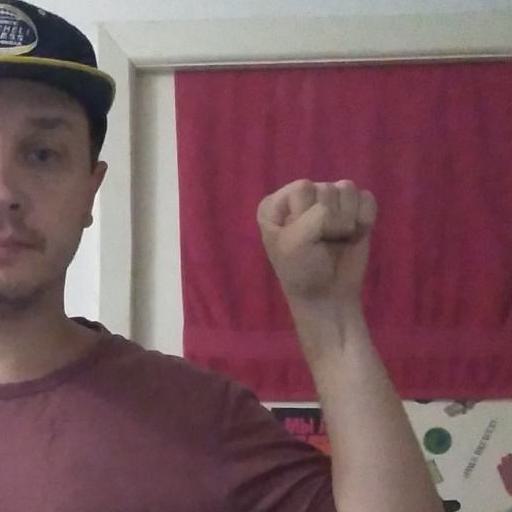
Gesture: fist